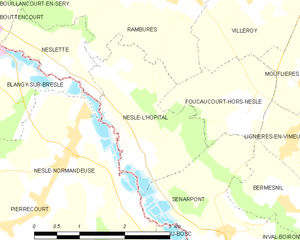
Carte des communes françaises Nesle-l'Hôpital